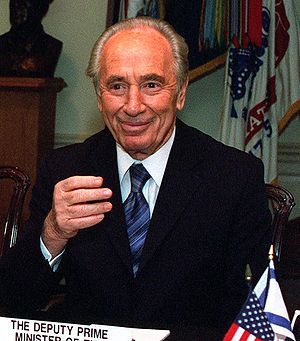
Israels politik / Præsidenten
Shimon Peres, nuværende præsident
Israels politik tager udgangspunkt i en parlamentarisk, repræsentativt demokratisk republik, hvor premierministeren er regeringschef, og i et flerpartisystem, hvor partierne vælges af borgerne. Den udøvende magt, i regeringen, den lovgivende magt, ved Knesset og den dømmende magt, ved Israels retsvæsen, er uafhængige af hinanden for at sikre gensidig kontrol og balance i systemet. Det politiske system i staten Israel og hovedprincipperne er bestemte i 11 grundlæggende love, i tillæg til principperne i uafhængighedserklæringen fra 14. maj 1948 og en række andre vedtagne love.